Karl Wessely

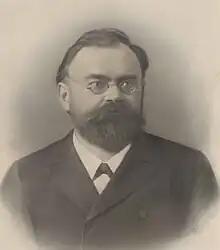
Karl Wessely

Karl Wessely ("Carl Wessely"; 27 June 1860, Vienna – 21 November 1931) was an Austrian palaeographer and papyrus scholar. He examined manuscripts housed at the Austrian National Library (e.g. Papyrus 3, Uncial 058, 059, 0101, 0237) and in other important European libraries (Papyrus 5).